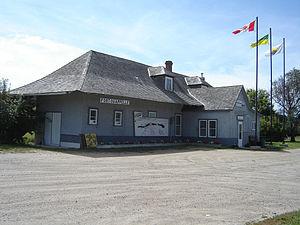
Fort Qu'Appelle est une petite municipalité de la vallée de la rivière Qu'Appelle, située dans le sud de la Saskatchewan, au Canada. Au recensement de 2006, on y comptait 1 919 habitants.